Styrobot

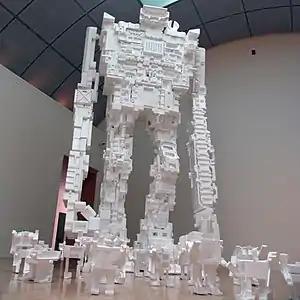
"Giant Styrobot" installation at the San Jose Museum of Art, 2008, 22 feet high.

Styrobot is the name applied to a number of site-specific sculptural assemblages created by the artist Michael Salter. Robotic figures puzzled together from discarded polystyrene packing forms, Styrobots have risen ceiling-high to dominate their space. Although Styrobots are often intimidating in size, their postures are generally non-threatening, at times meditative.